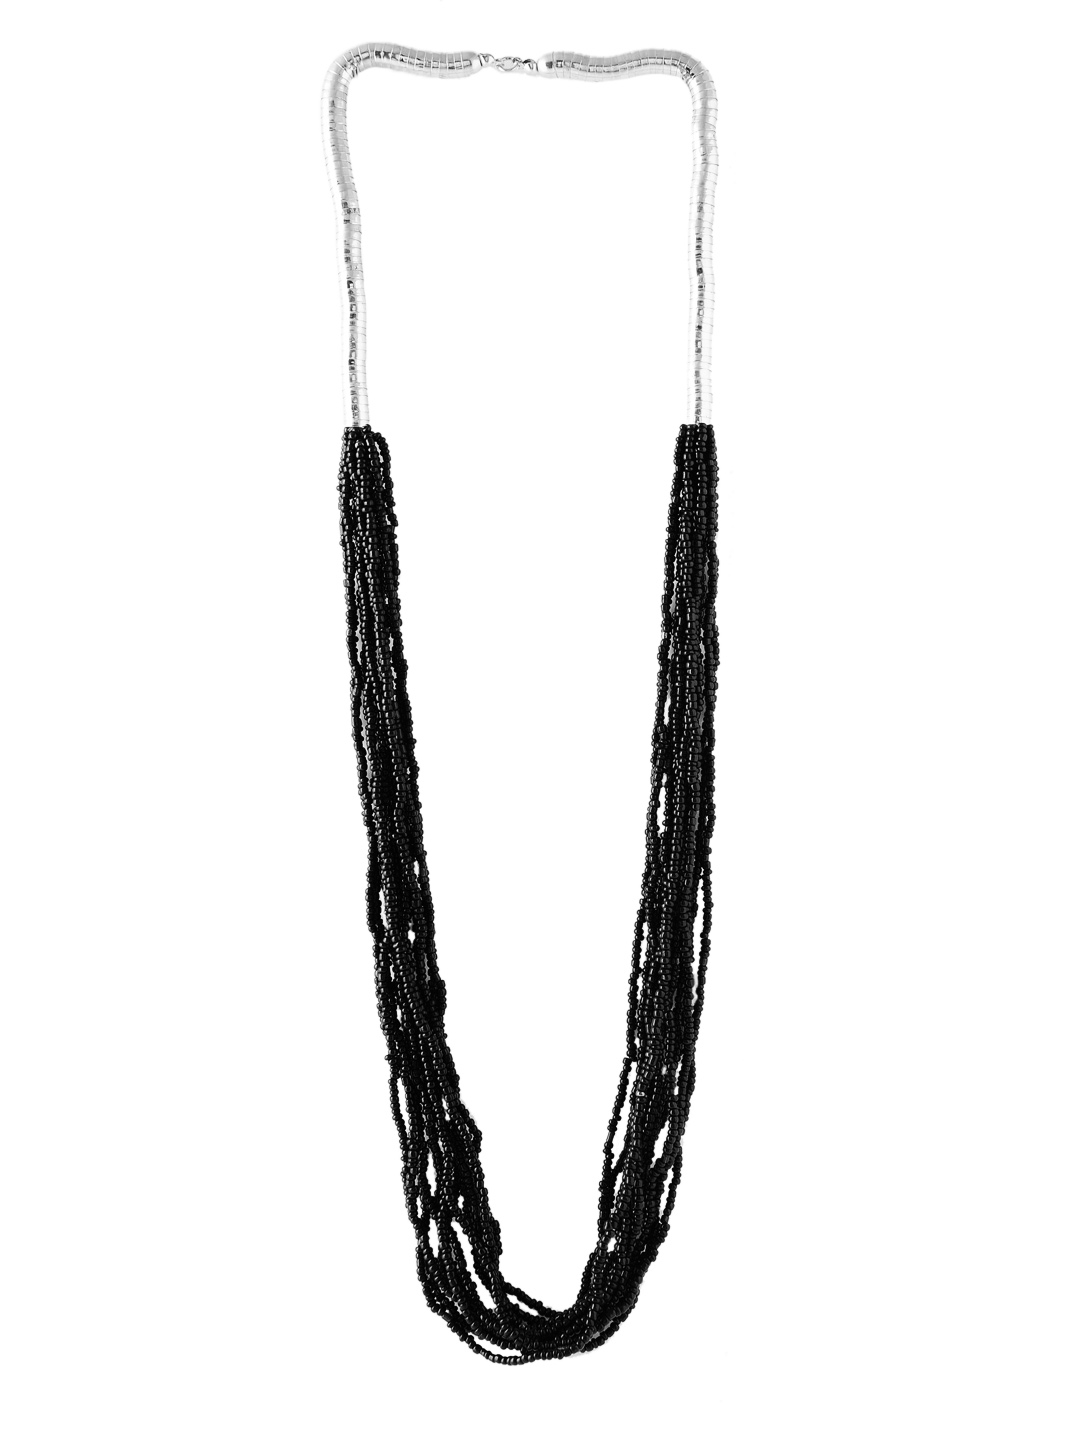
ToniQ Women Black Necklace
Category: Accessories / Jewellery / Necklace and Chains
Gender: Women
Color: Black
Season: Winter 2016
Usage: Casual